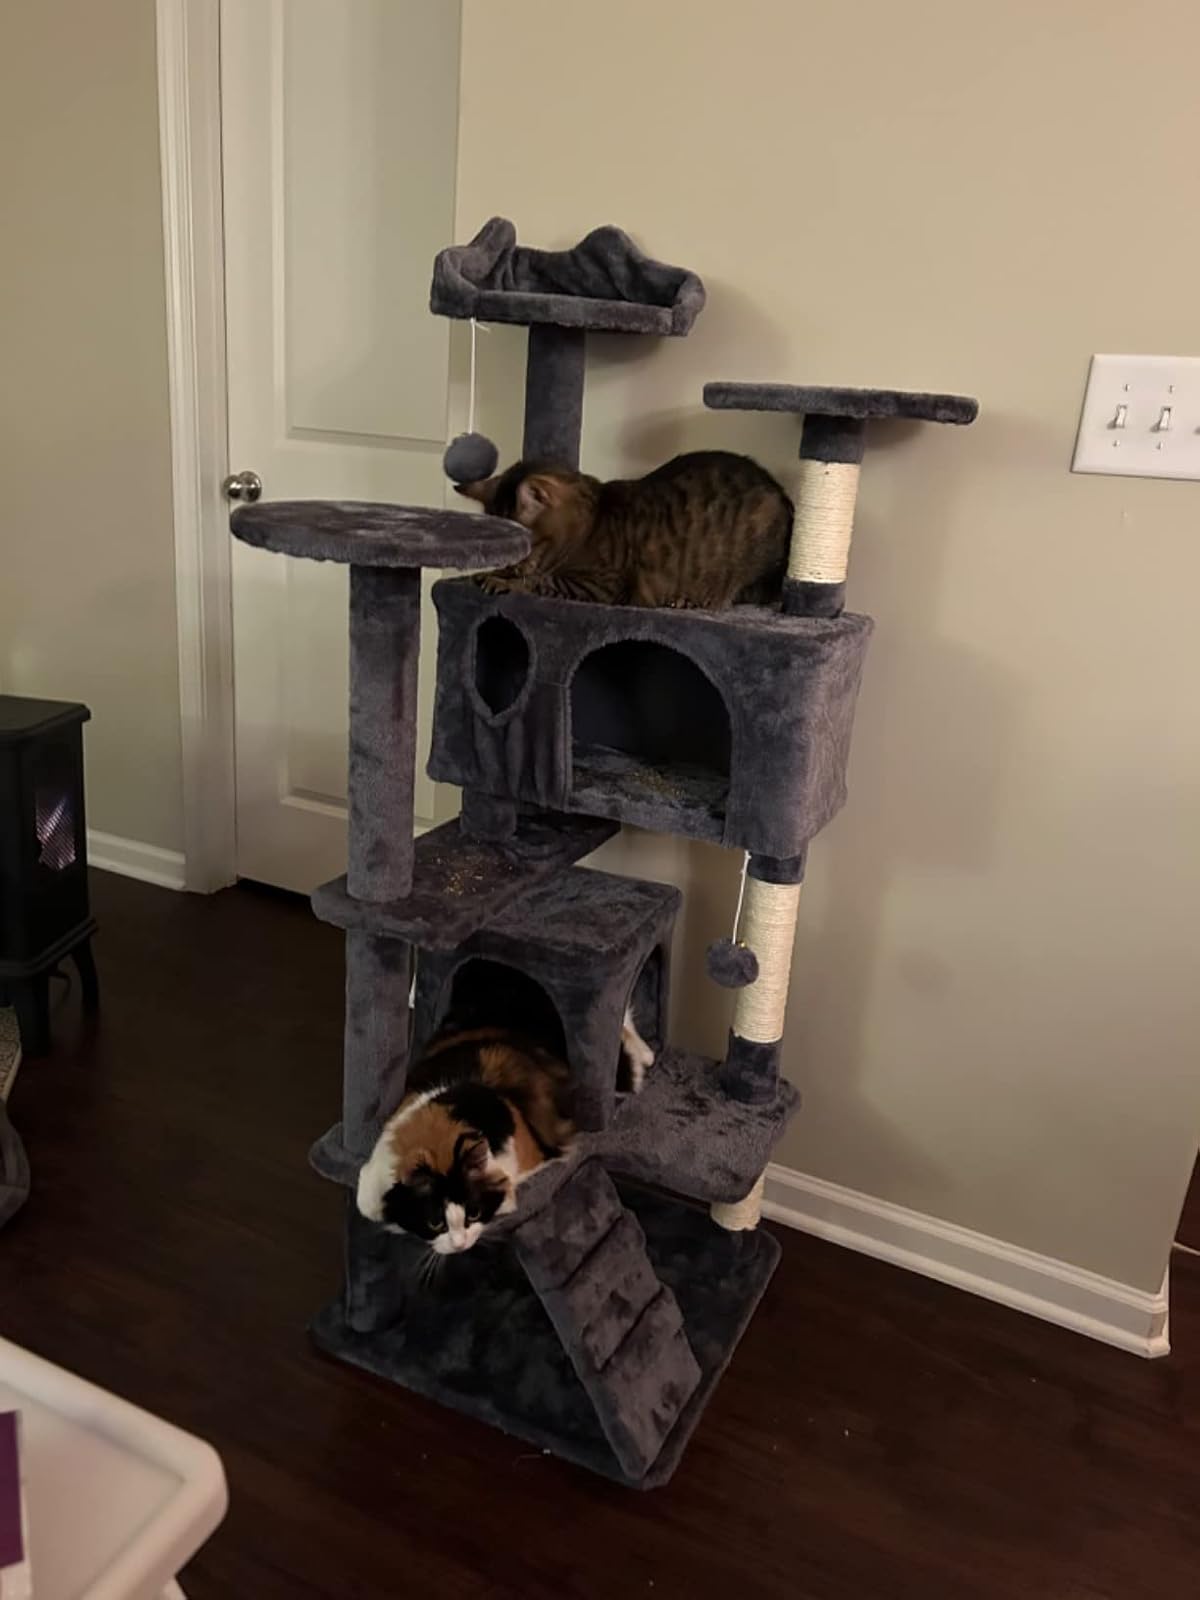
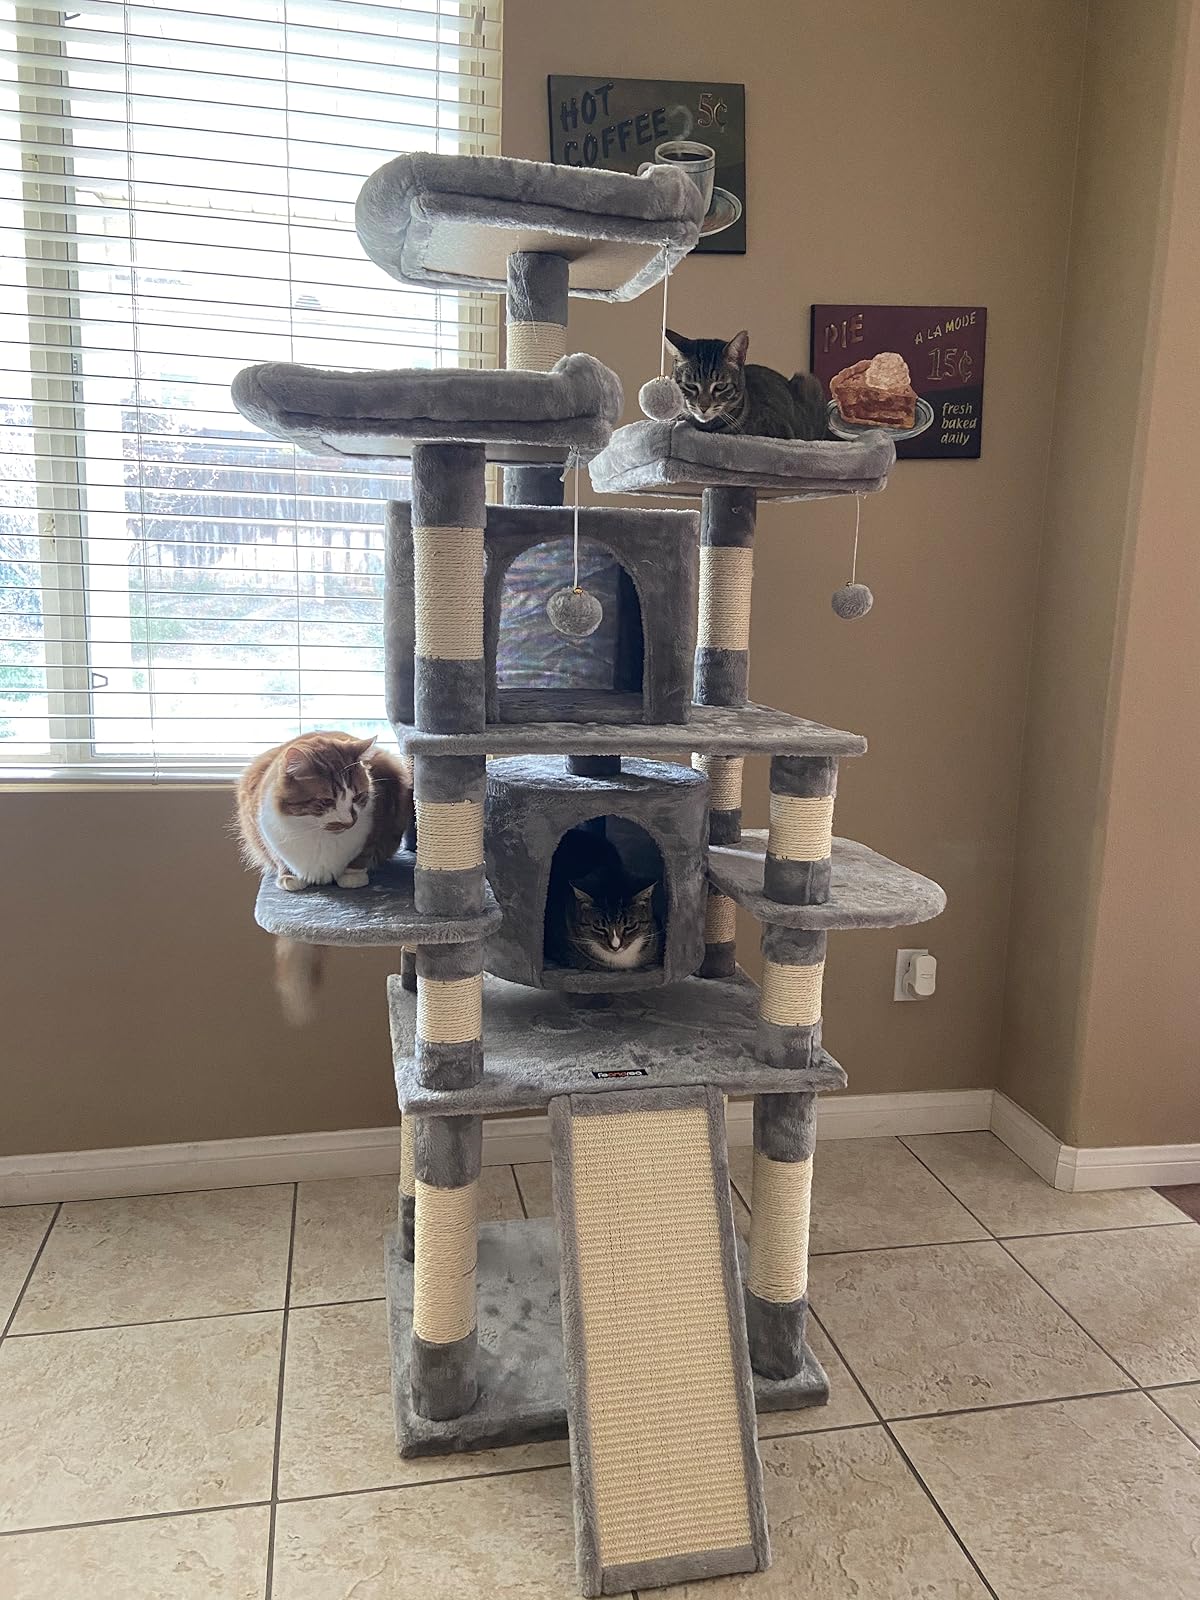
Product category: items_cat tree
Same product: no